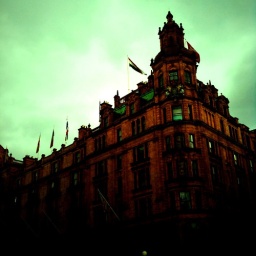
Harrods under gray sky